F. Q. Story Neighborhood Historic District

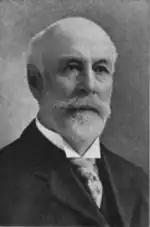
Francis Quarles Story

In 1887, Francis Quarles Story, a Boston wool merchant whose ill health had taken him to California a decade before, purchased the area that is today the F.Q. Story Historic District. He had settled in Los Angeles County, studied the cultivation of citrus, planted orange groves, and is credited with founding the national advertising campaign that made the Sunkist Orange famous. Active in many educational and conservation endeavors, F.Q. Story was a director and president of the Los Angeles Chamber of Commerce and a tireless booster of commercial and industrial enterprises in California and Arizona. Story and other prominent southern California landowners expanded into the Salt River Valley of Arizona in the late 1880s, investing in land and promoting both agricultural and townsite development. Although he never lived in Phoenix, Story was involved in numerous projects, such as the design and construction of the wide Grand Avenue thoroughfare in 1887 and the subsequent building of its streetcar line. In the early 1900s, Story was influential in the founding of the Grand Avenue and University Additions, but their development was disappointing. In spite of having announced in 1910 plans to subdivide the parcel, which would become the Story neighborhood, he sold the entire parcel to the Phoenix firm of Jordan, Grace and Phelps in 1919.